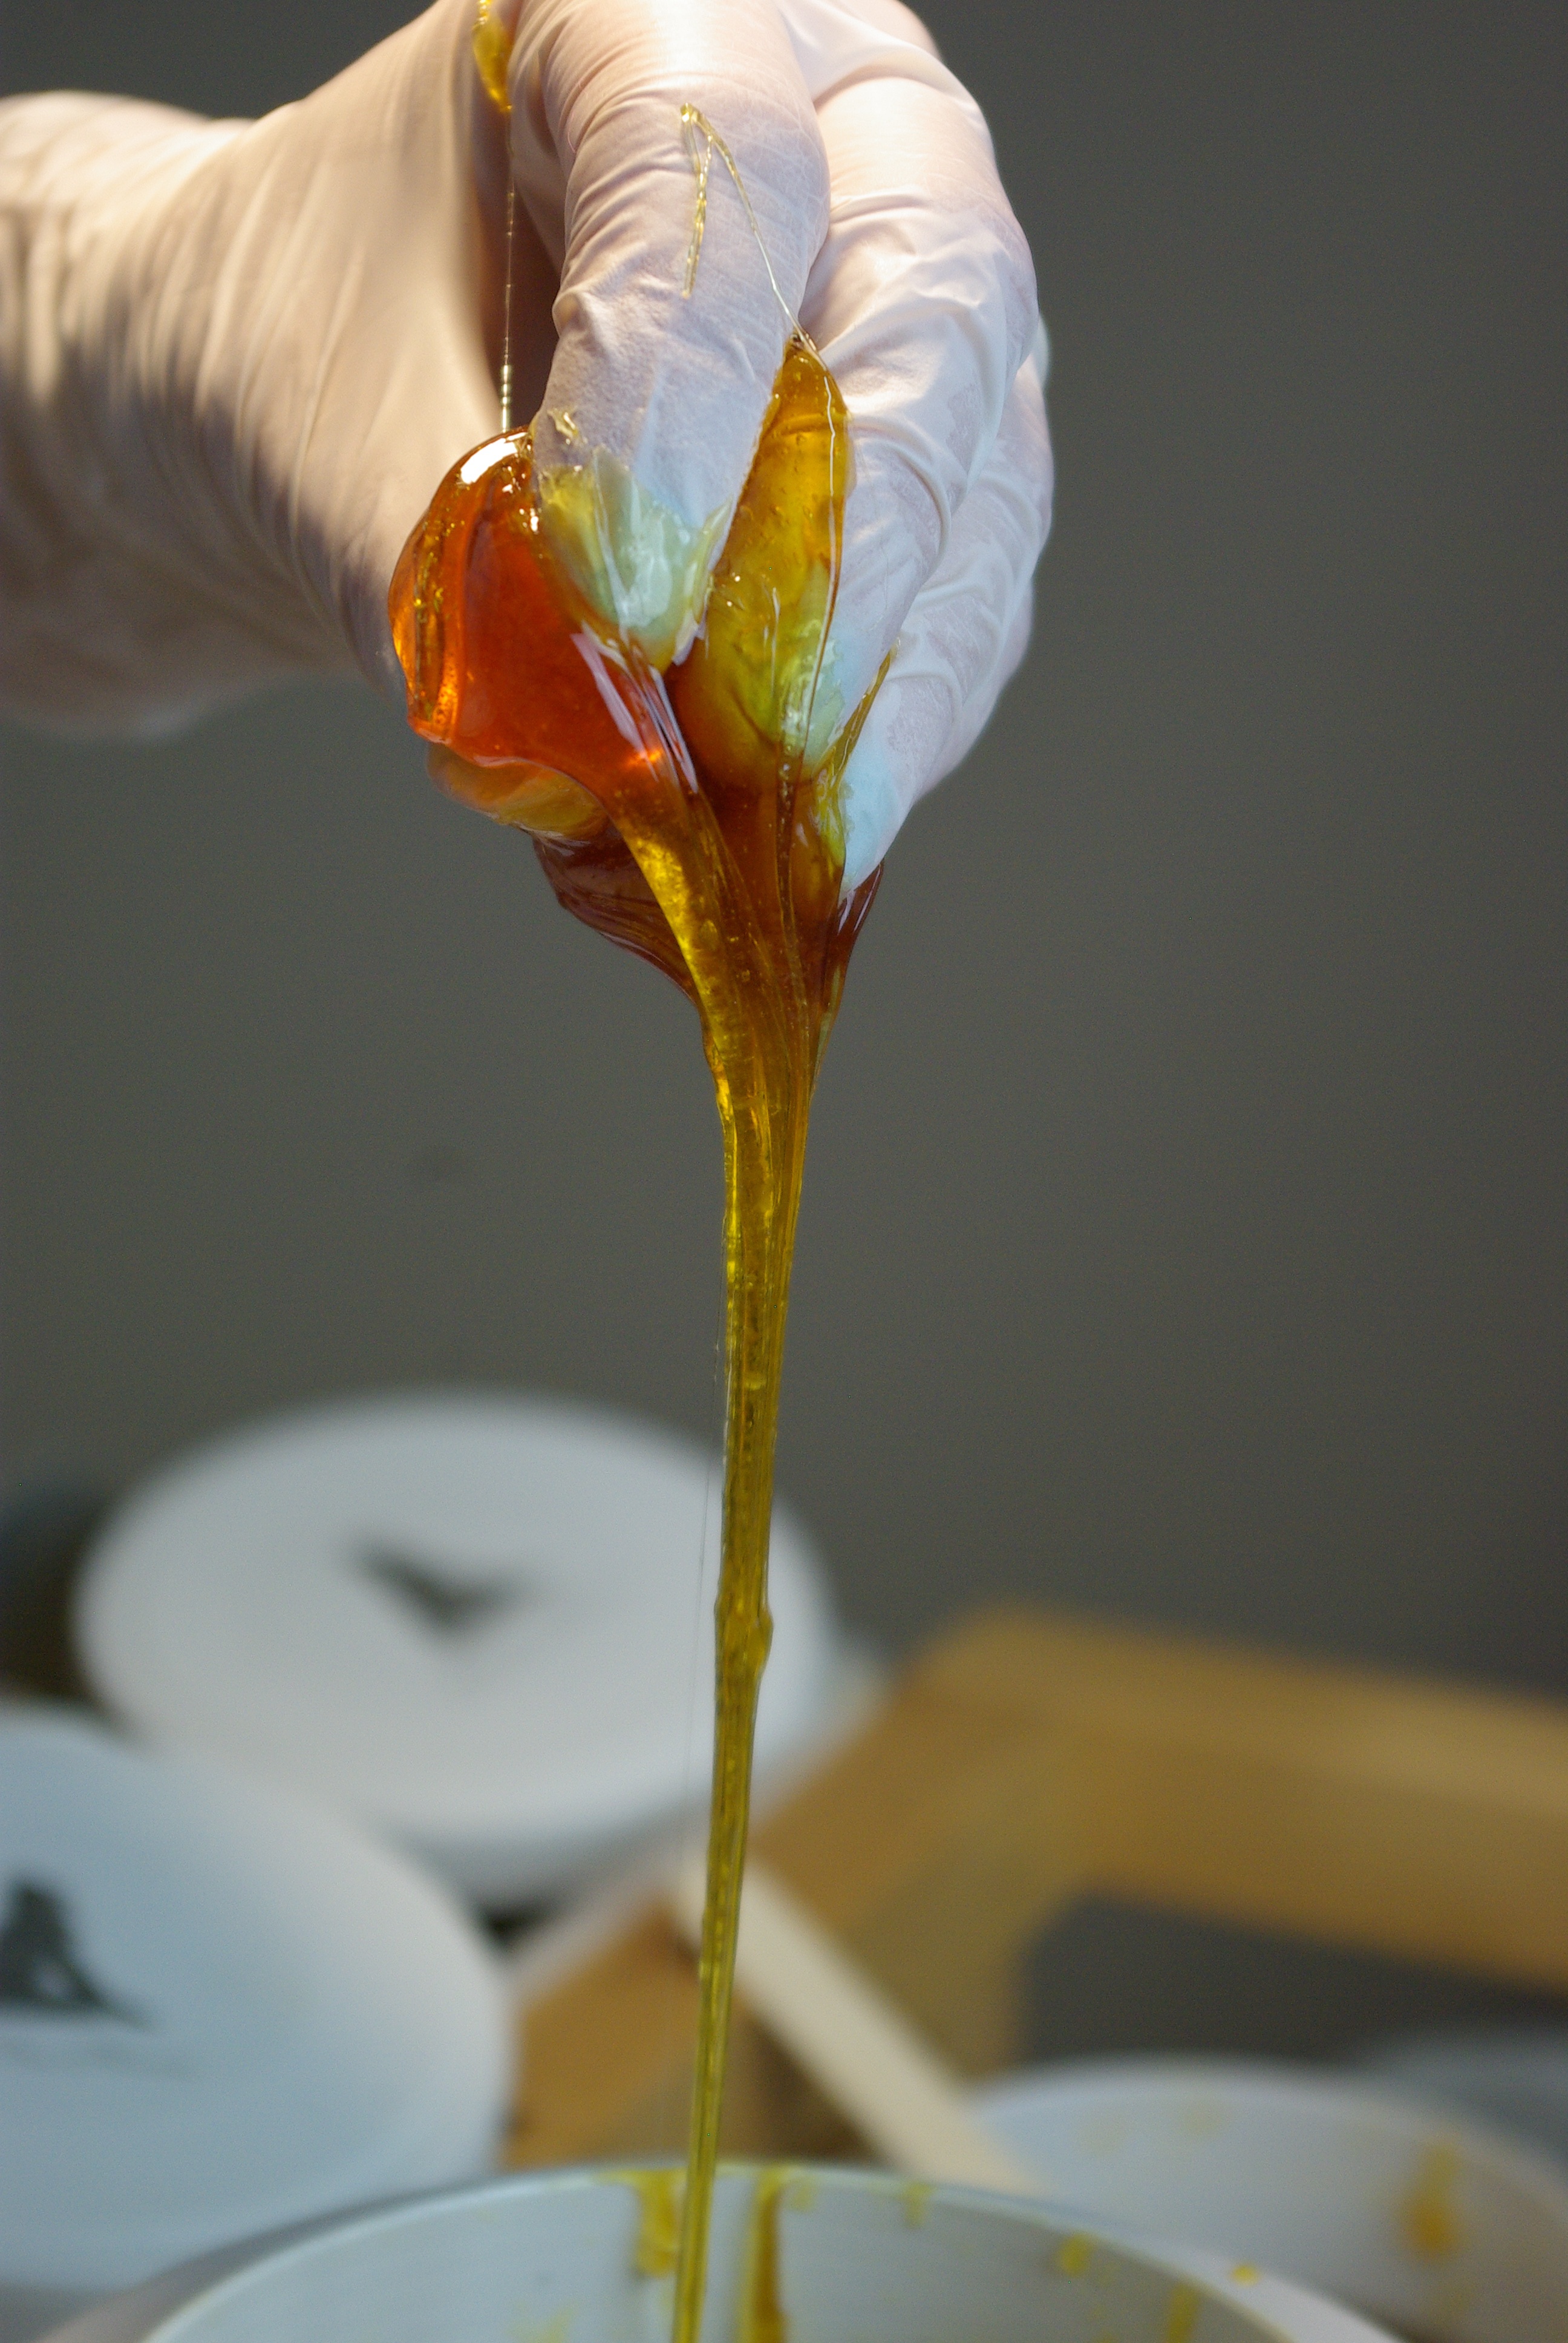
plant, leaf, flower, petal, color, yellow, flora, close up, beauty, organ, macro photography, flowering plant, sugar paste, hair removal, land plant